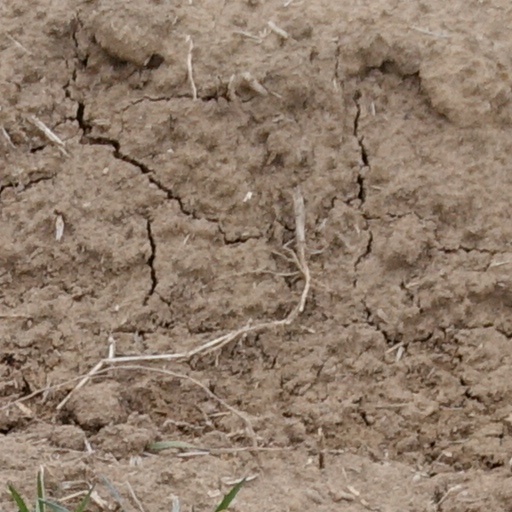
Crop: wheat